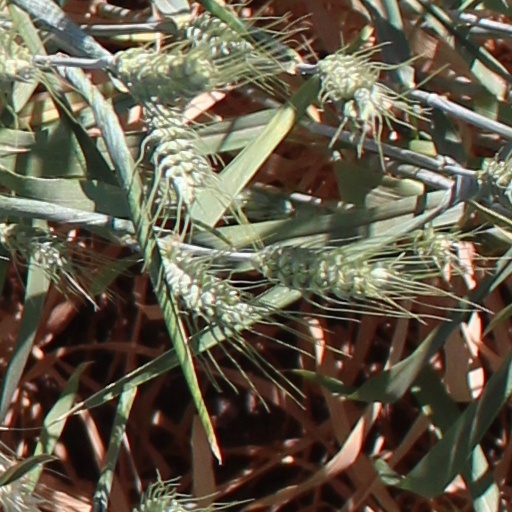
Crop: wheat